Bates Motel season 5

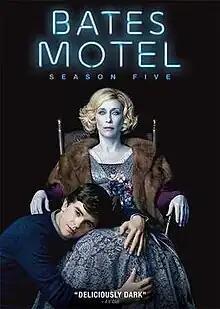
Promotional poster and home media cover art

The fifth and final season of "Bates Motel" aired from February 20 to April 24, 2017. The season consisted of 10 episodes and aired on A&E. The series itself is described as a "contemporary prequel" to the 1960 film "Psycho", following the life of Norman Bates and his mother Norma prior to the events portrayed in the Hitchcock film. The final season of the series loosely adapts the plot of "Psycho". The series takes place in the fictional town of White Pine Bay, Oregon.